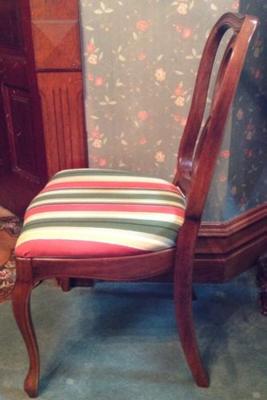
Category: chair